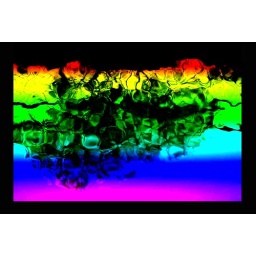
Reflection in the Deerfield River of flowers from the bridge above. MA